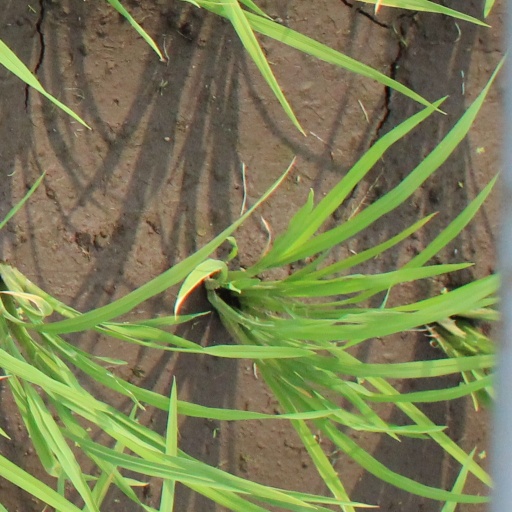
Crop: rice